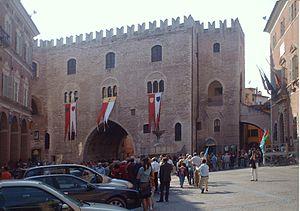
c'est une photo de la place centrale de Fabriano avec le palais du Podesta prise lors des élections municipales de 2007